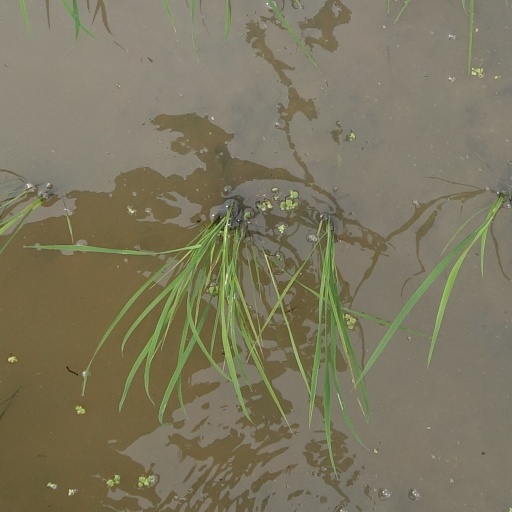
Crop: rice